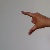
The image shows a hand gesture representing the letter 'Z' in Indian Sign Language.